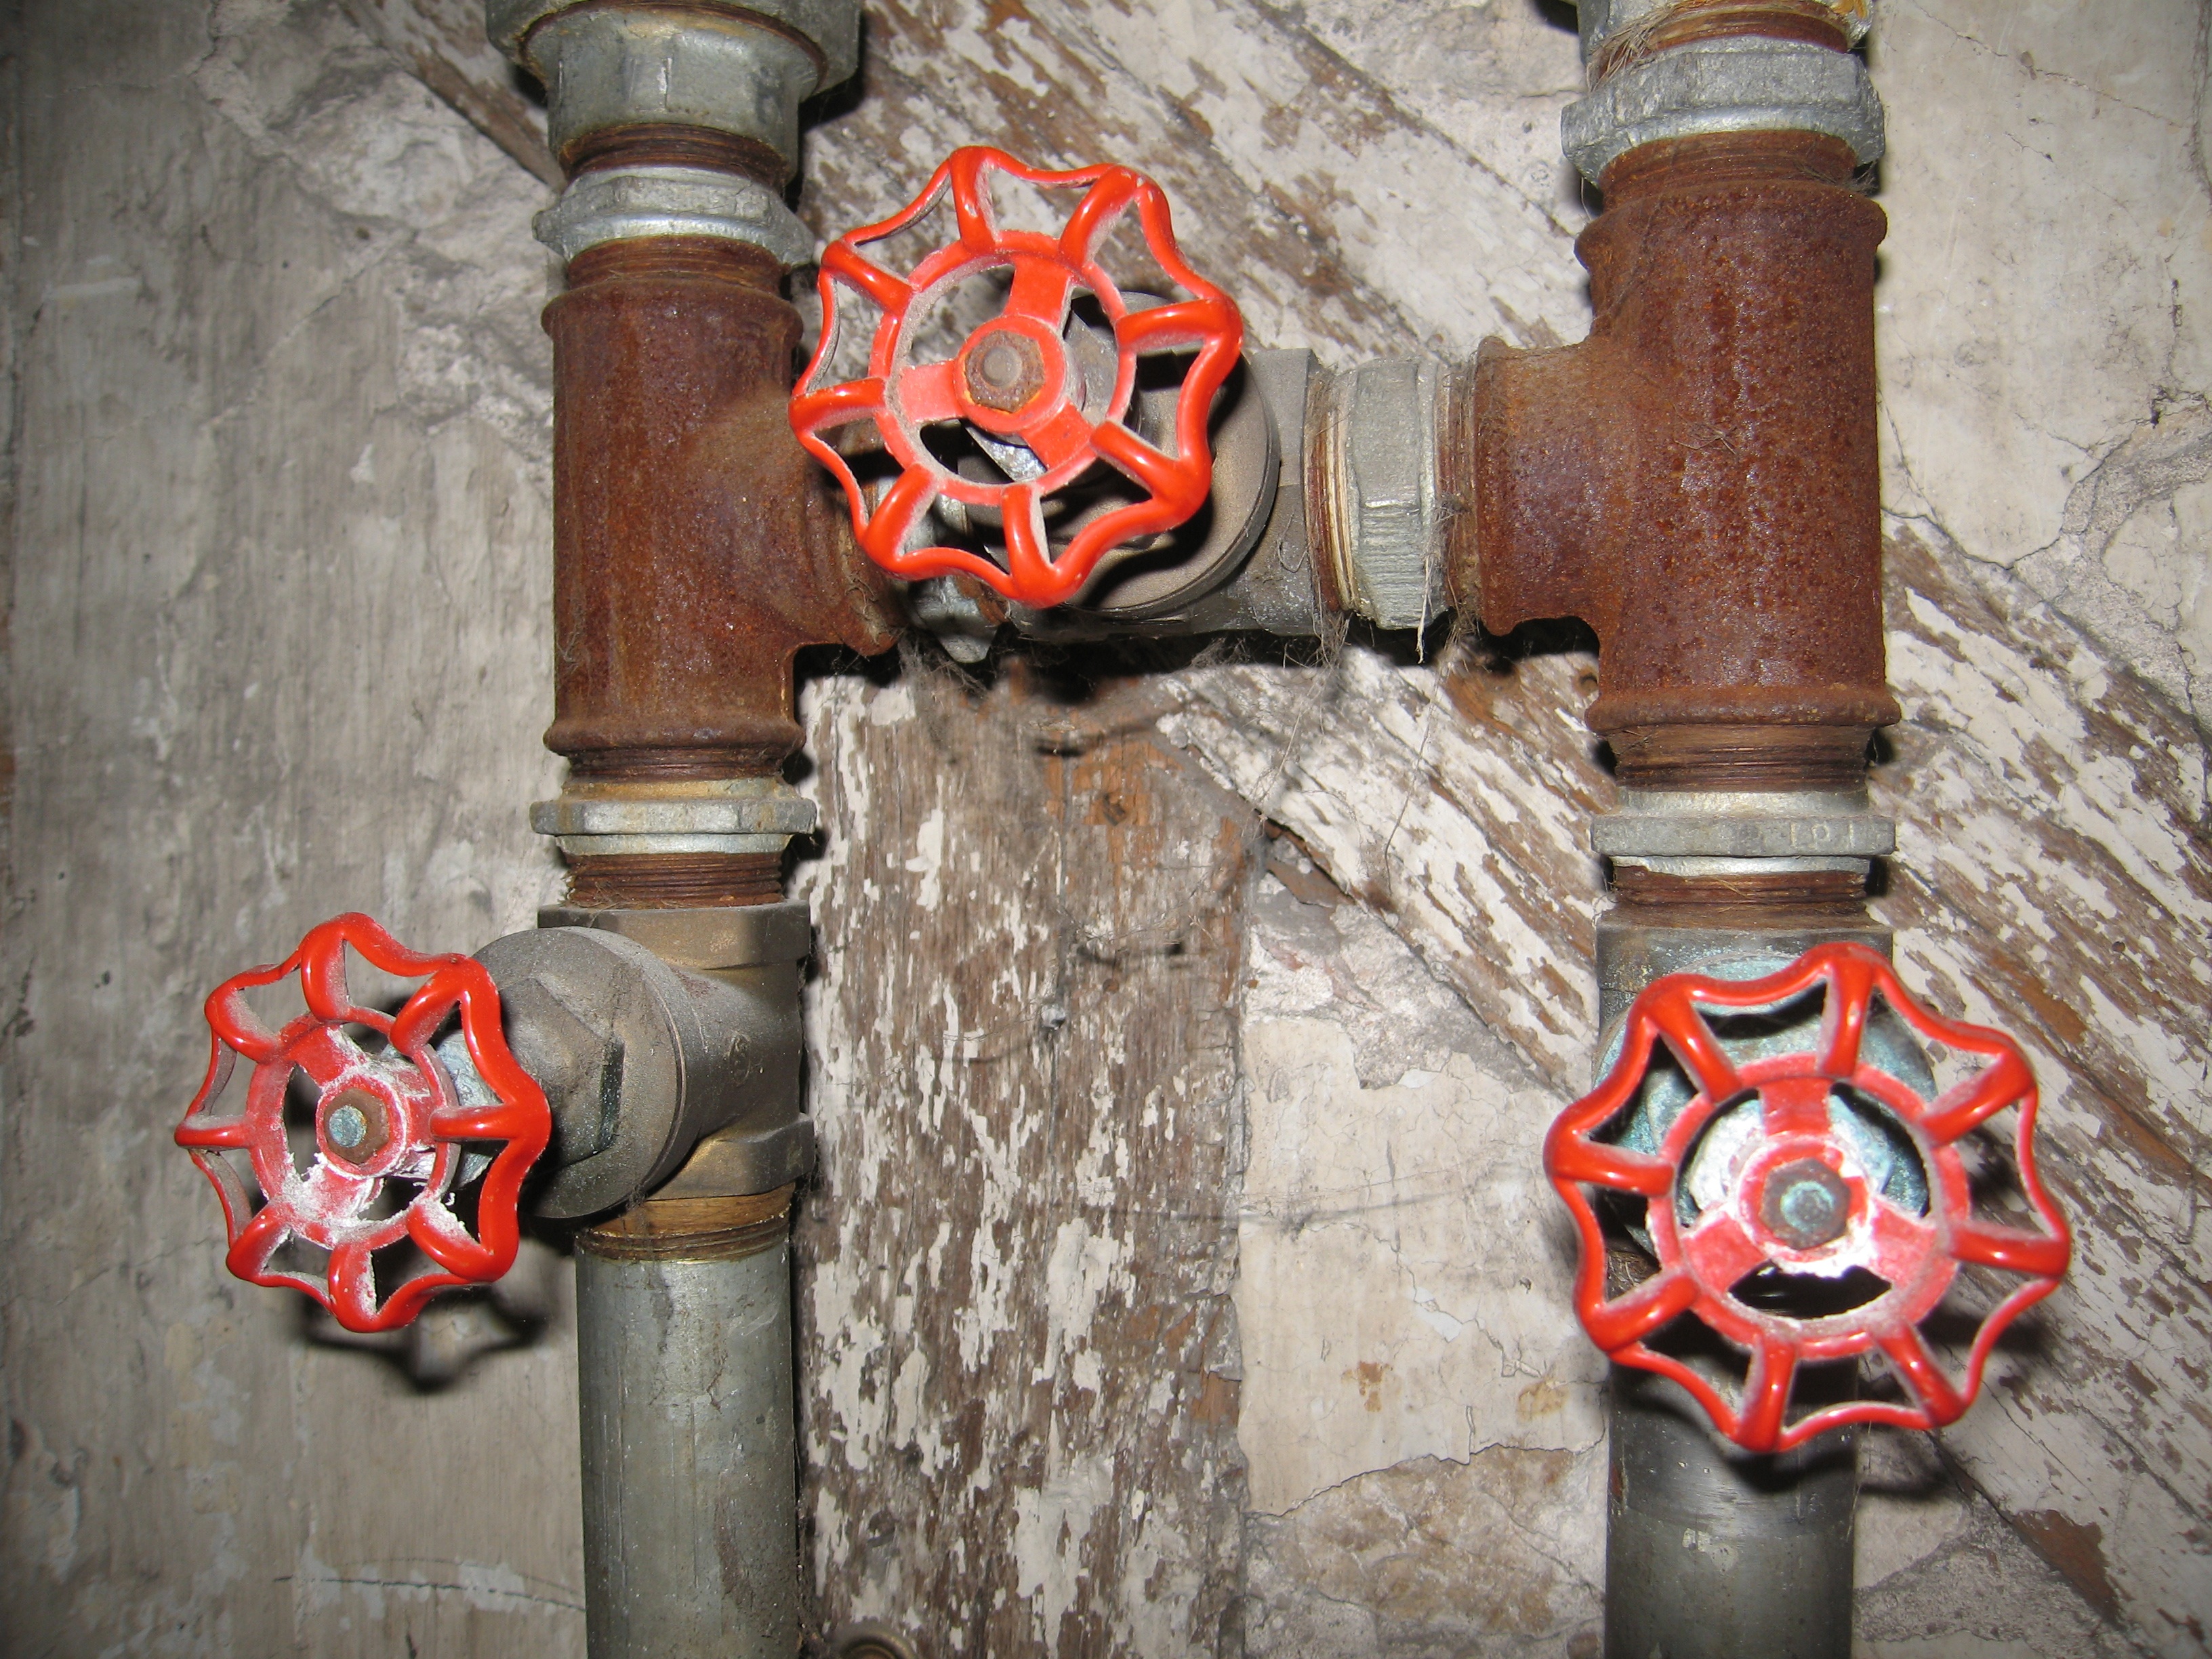
wall, red, sculpture, art, tap, temple, piping, carving, valve, water pipes, water supply